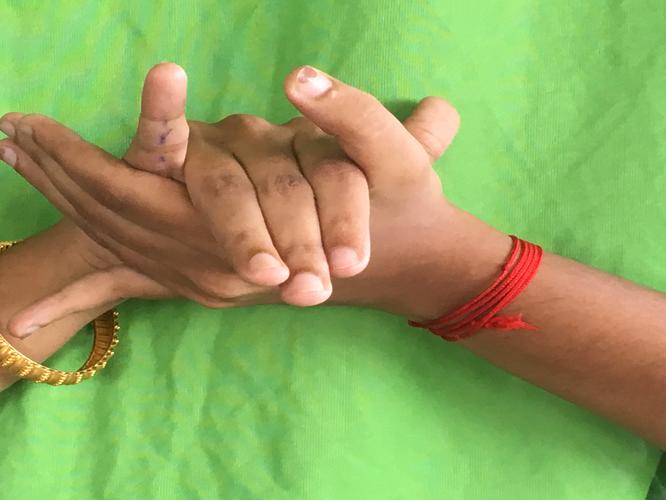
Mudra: Kurma
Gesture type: double_hand